Tasseled cap transformation

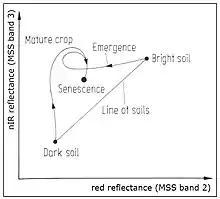
Tasseled Cap Transformation for bright and dark soil

Tasseled cap transformation is a method to transform the spectral information of satellite data into spectral indicators. This index is used especially in the analysis of vegetation (phenological stages).